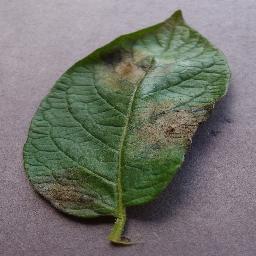
Label: Potato___Late_blight